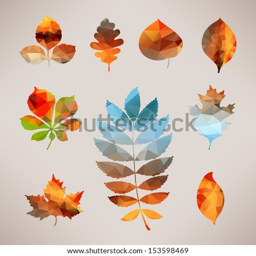
autumn leaves in the form of geometric shapes